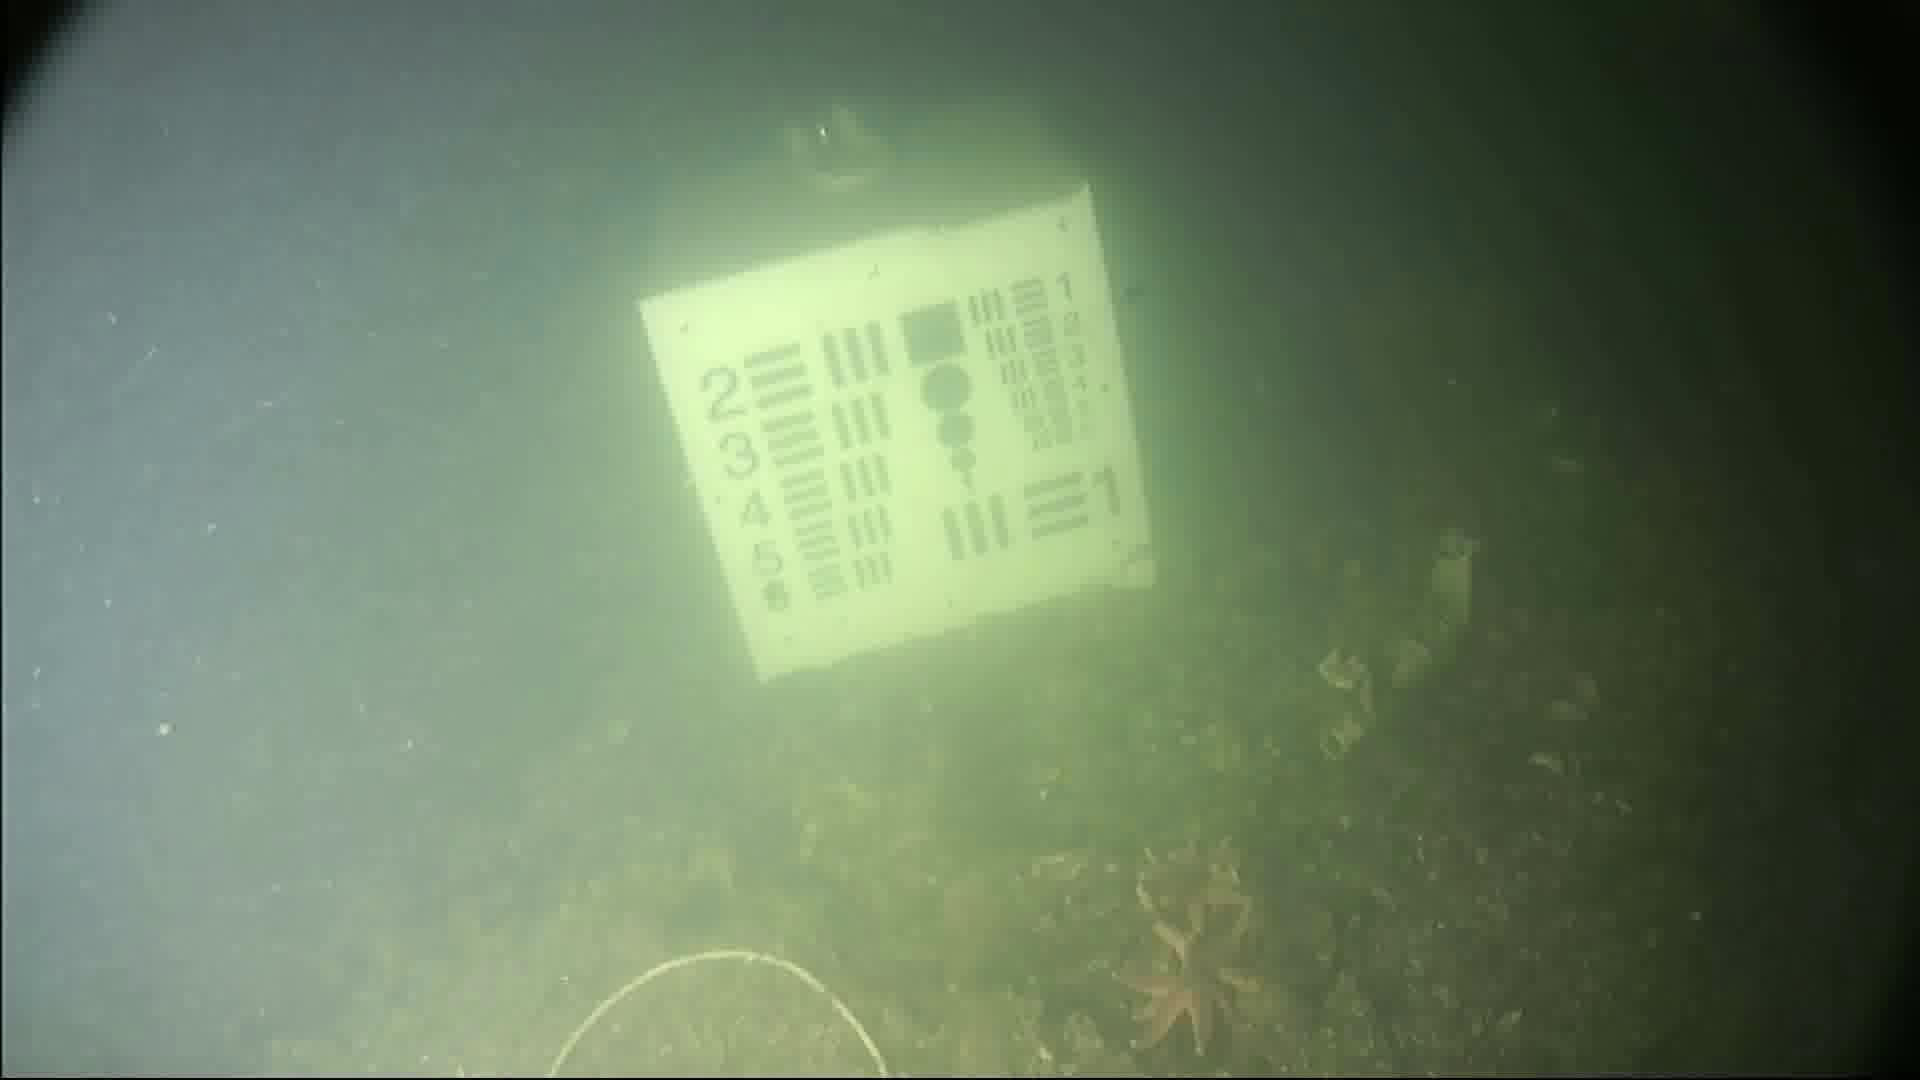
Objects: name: starfish